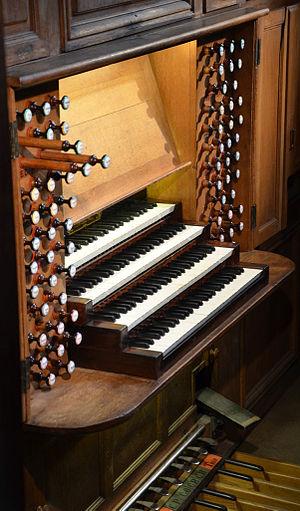
Console du grand orgue de la cathédrale de Nancy This object is classé Monument Historique in the base Palissy, database of the French furniture patrimony of the French ministry of culture,
Le grand orgue de la cathédrale de Nancy est un orgue dont la construction a débuté en 1756 ; il est situé en tribune au-dessus du portail central de la cathédrale Notre-Dame-de-l'Annonciation de Nancy. Il est classé au titre des monuments historiques.
Le lexique de l'orgue présente les termes et expressions en usage dans le monde de l'orgue : éléments de l'instruments, termes techniques de la facture d'orgue, jeux les plus typiques.
La console d'un orgue est :